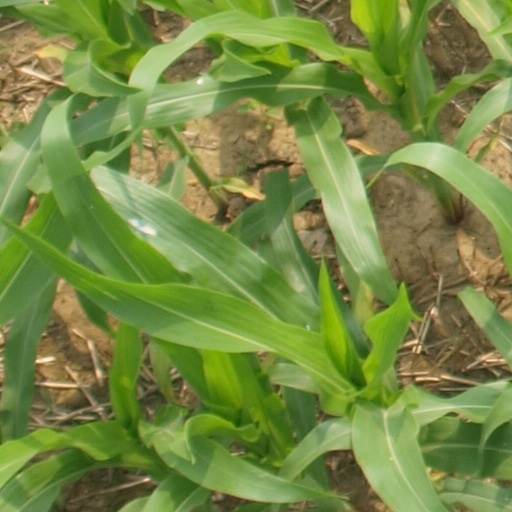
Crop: maize; corn